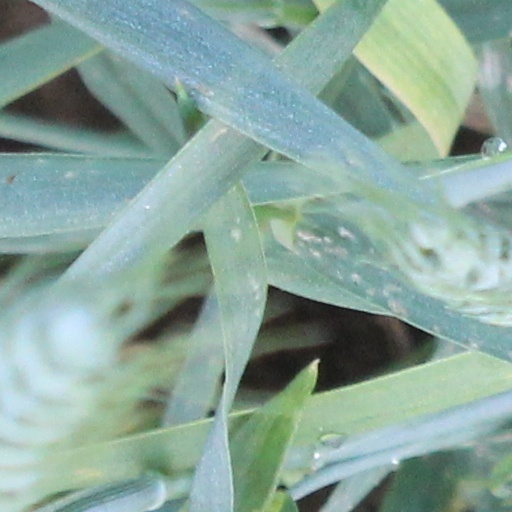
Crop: wheat